Ledger stone

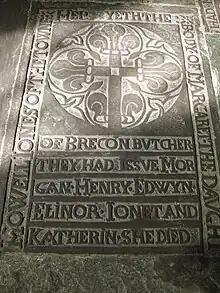
Ledger slab to a butcher in Brecon Cathedral.

Examples date mainly from the 14th and 15th centuries, with incised figures. An exceptional example of an alabaster ledger slab is that of Richard and Isabel Tresham in Geddington Church in Northamptonshire (shown at left), dated 1433. The sword in the slab is inlaid with a blueish-greenish stone as is also Isabel's headdress. Richard is shown with a dog beneath his feet, and below the couple are their six children, five daughters and a son.